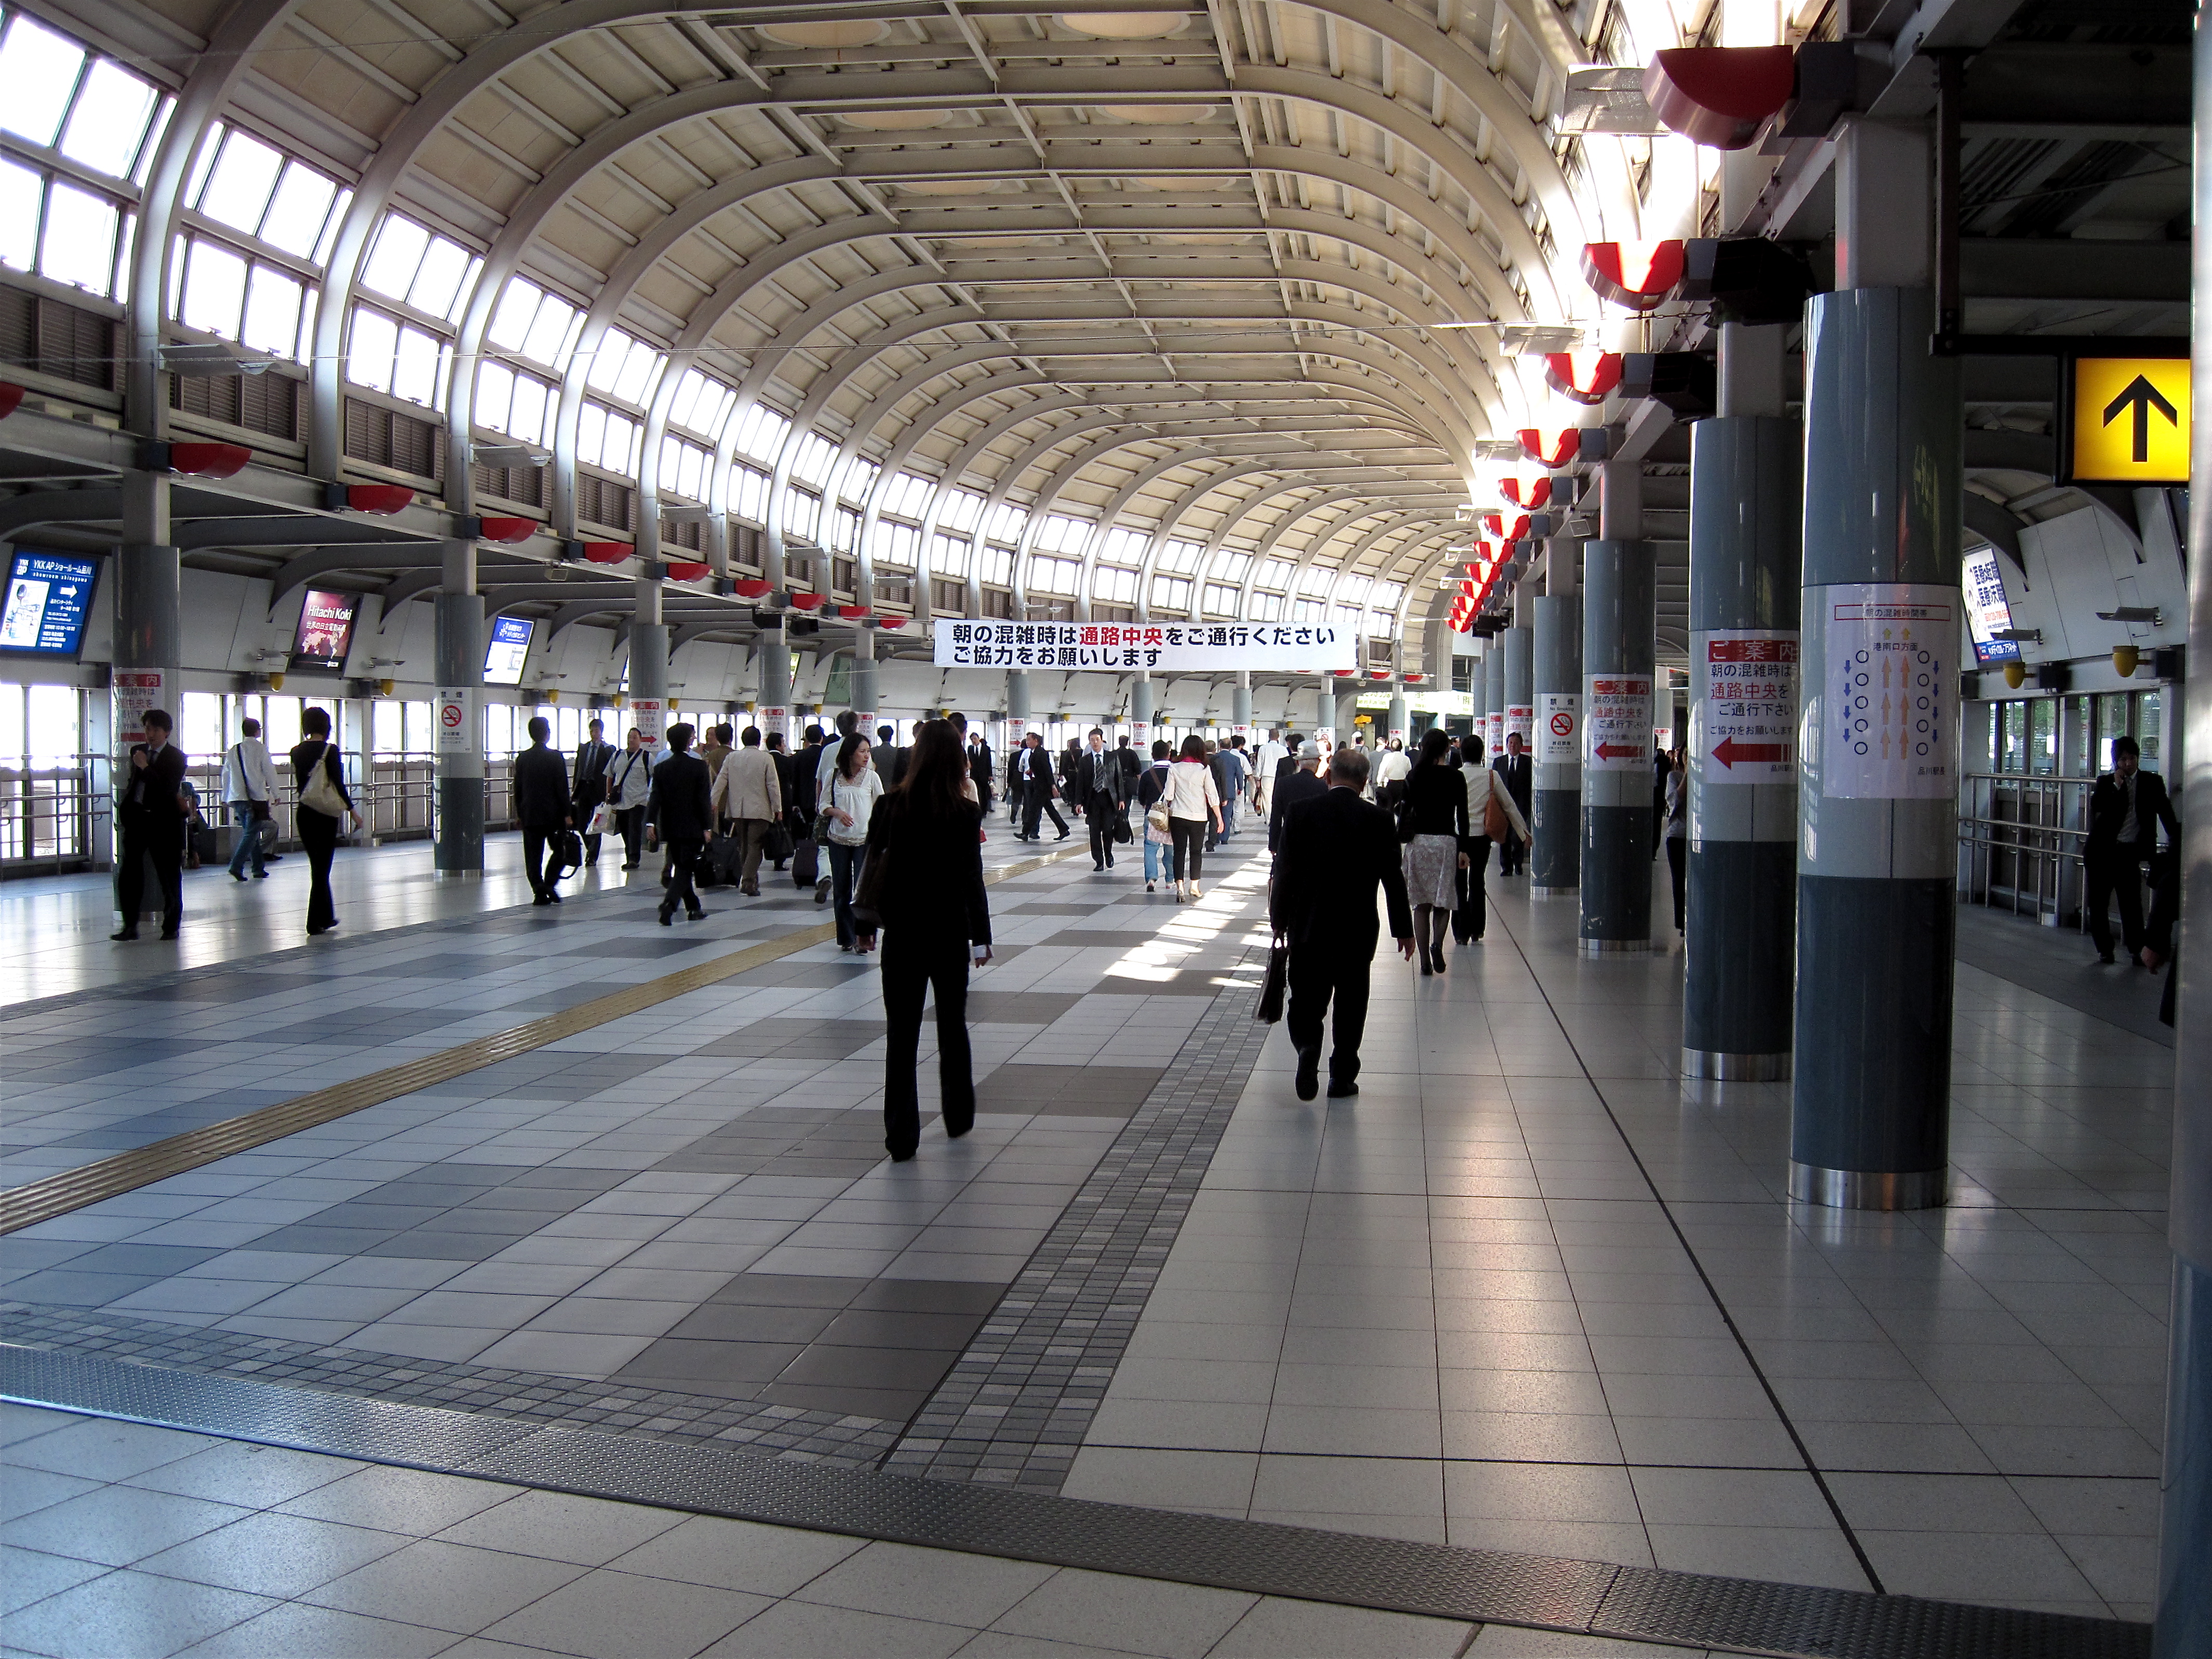
pedestrian, building, airport, transport, train station, japan, public transport, airport terminal, metro station, infrastructure, retail, metropolitan area, rapid transit